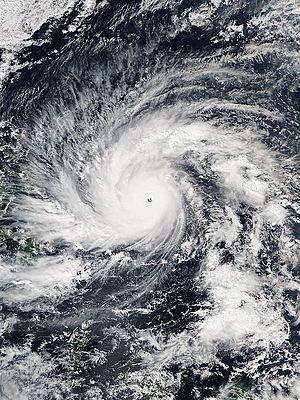
Le typhon Hagupit ou typhon Ruby est un cyclone tropical de la saison cyclonique 2014 dans le nord-ouest de l'océan Pacifique. De catégorie 5 sur l'échelle de Saffir-Simpson et avec des vents de 270 km/h en moyenne avec des rafales à plus de 285 km/h, il est le plus gros cyclone de l'année 2014.
La saison cyclonique 2014 n'a pas de date spécifique de début ou de fin selon la définition de l'Organisation météorologique mondiale. Cependant, les cyclones dans ce bassin montrent un double pic d'activité en mai et en novembre.